Arkansas Highway 113

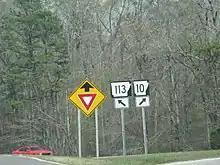
Highway 113 splits with Highway 10 south of Wye

Arkansas Highway 113 (AR 113) is a north–south state highway in Central Arkansas. The route runs from Highway 10 south of Wye north to U.S. Route 64 (US 64) east of Blackwell. This also gives access to some rural areas west of Morrilton. It runs through Pulaski, Perry, and Conway counties. It contains no spur of business routes.